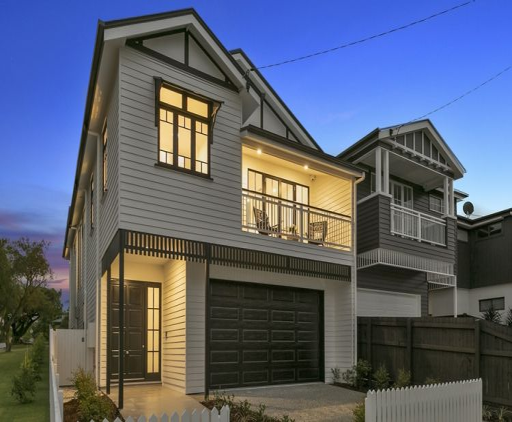
this home is for sale for - plus .